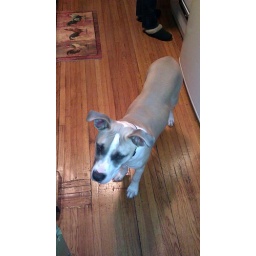
Our new dog, an 8 month old male pit bull from Capital Humane Society in Lincoln, Nebraska.